Prairie Grove Battlefield State Park

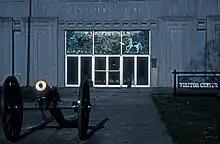
Hindman Hall

A museum was constructed following a bequest by Biscoe Hindman, the grandson of C.S. Major General Thomas C. Hindman who commanded the 1st Corps, Army of the Trans-Mississippi, during the battle. Dedicated on May 31, 1964, the museum was named Hindman Hall. The park was added to the state park system in 1971 in a joint effort among Governor Dale Bumpers and state legislators Morriss Henry, Hugh Kincaid, and Charles W. Stewart. The state park grew through land acquisitions and donations in 1980, 1992, and 2005.